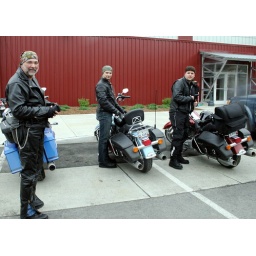
Dropping the bikes in burlington to ship